Liliom

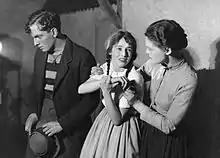
Joseph Schildkraut (Liliom), Evelyn Chard (Louise) and Eva Le Gallienne (Julie) in the 1921 Theatre Guild production

The play takes place partly in Budapest, Hungary, and partly in a waiting area just outside Heaven. The story concerns Liliom, a tough, cocky carousel barker who falls in love with Julie, a young woman who works as a maid. When both lose their jobs, Liliom begins mistreating Julie out of bitterness—even slapping her once—although he loves her. When she discovers she is pregnant, he is deliriously happy, but, unbeknownst to Julie, he agrees to participate with his friend Ficsur, a criminal, in a hold-up to obtain money to provide for the child. Liliom is unwilling to leave Julie and return to his jealous former employer, the carousel owner Mrs. Muskat, and feels that the robbery is his only way left to obtain financial security. The hold-up is a disaster, but Ficsur escapes, and Liliom kills himself to avoid capture. He is sent to a fiery place, presumably Purgatory. Sixteen years later, he is allowed to return to Earth for one day to do a good deed for his now teenage daughter, Louise, whom he has never met. If he succeeds, he will be allowed to enter Heaven. He fails in the attempt, and is presumably sent to Hell. The ending, though, focuses on Julie, who obviously remembers Liliom fondly.